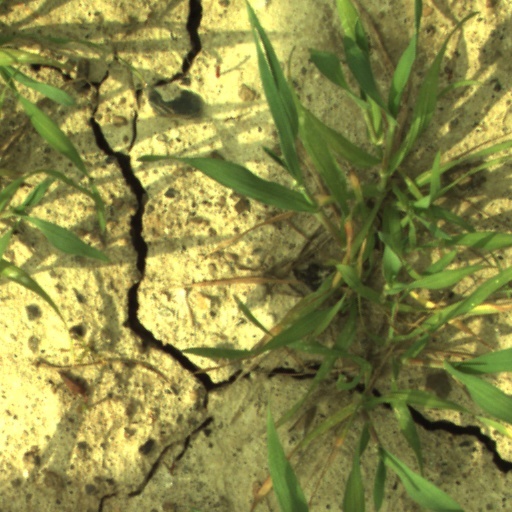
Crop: wheat